Daniel Jarque

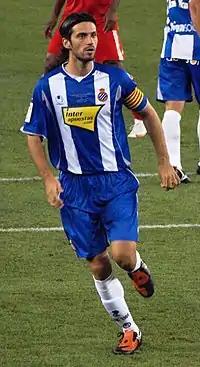
Jarque in action for Espanyol in 2009

Daniel Jarque González (1 January 1983 – 8 August 2009) was a Spanish professional footballer who played as a central defender and spent his entire career with Espanyol. He was named team captain one month before his death from a heart attack at the age of 26.